Bangaon, Bihar

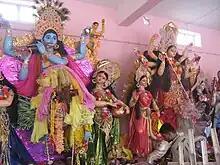
Idol of Lord Krishna displayed during Krishnashtmi (2011) fair.

Krishnastami is another festival where all the villagers can be seen participating. The major events of this festival are Janam (Krishna's birthday celebration), Mela (fair) and Bhasaan (immersion of the Krishna idol in Manua Dhaar which is a kosi rivulet nearest to the village). Because of Mela, many relatives from nearby villages visit. This is very popular for kids and younger people as well as females of the village. Kids go to this fair for buying toys that can't usually be bought because of the unavailability. For example, Digdigiya (a toy which has a drum attached to it and its plays when you move it), Cilema (kaleidoscope) Fukka (balloons) and many others. This kids also seem very interested in buying coloured goggles taking a ride of Jhoola (swing) and simply watching "Maut ka Kuwaan" (a motorbike stunt game). On the other hand, females seem interested in shopping cosmetics and some household items. The elder males feel happy in taking their grandchildren to the fair and shop for them. Usually elders are not seen shopping other than sweets and Paan. The writer of these lines still misses the Paan from Chaurasia Paan Bhandaar that used to come to the fair every year. During one of the mela nights, some artists from local orchestra parties would be invited. They would mostly play the peppy numbers. On some occasions a local male dancer, Bechana Natua (meaning the dancer named Bechana), would be seen attracting the mela goers. Natkhat Khel Mahotsav is a recently included multi-sports event which is celebrated during this fair each year since 2021.